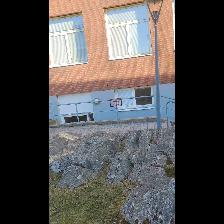
Label: NonHuman